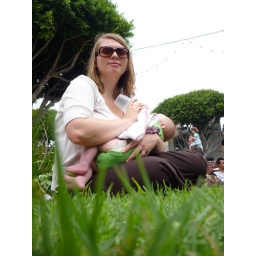
Fletcher's bottle in the grass